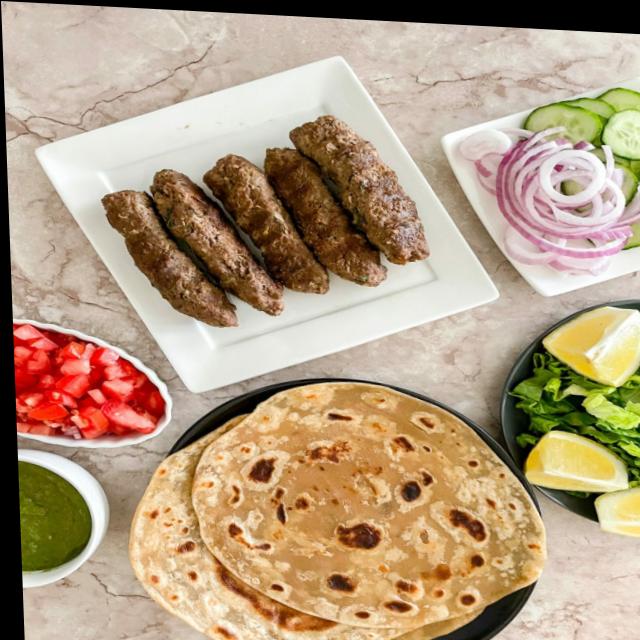
Dish: kebab